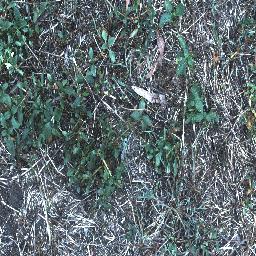
Label: negative